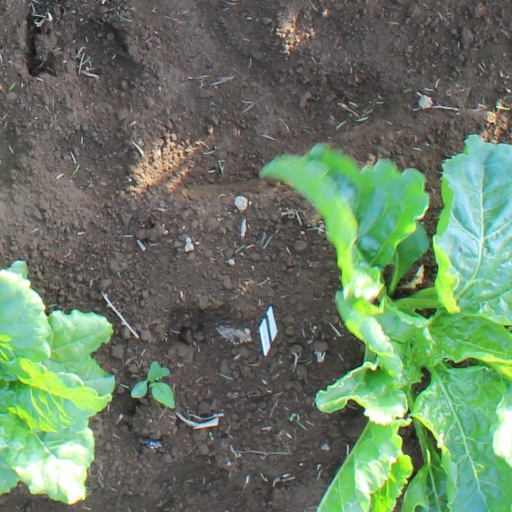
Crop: sugar beet